De Havilland Vampire

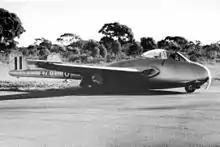
The Vampire F1 A78-1 after crash landing at RAAF Base Point Cook in 1947

All of the 80 F.30 fighters and FB.31 fighter-bomber Vampires that were subsequently built by de Havilland Australia were powered by Commonwealth Aircraft Corporation (CAC) versions of the Nene engine manufactured under licence at their facility in Melbourne. The Nene required a greater intake cross-section than the Goblin, and the initial solution was to mount auxiliary intakes on top of the fuselage behind the canopy. Unfortunately these intakes led to elevator blanking on formation of shock waves, and three aircraft and pilots were lost in unrecoverable dives. All of the Nene-engined aircraft were later modified to move the auxiliary intakes beneath the fuselage, thus entirely avoiding the problem.